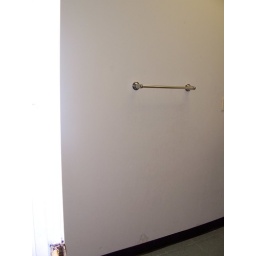
Rt. wall in bathroom before work began.